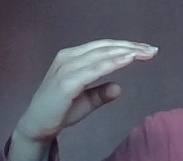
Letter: jeem